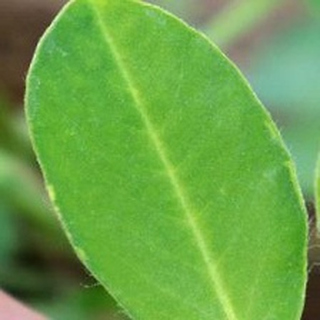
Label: healthy_groundnut